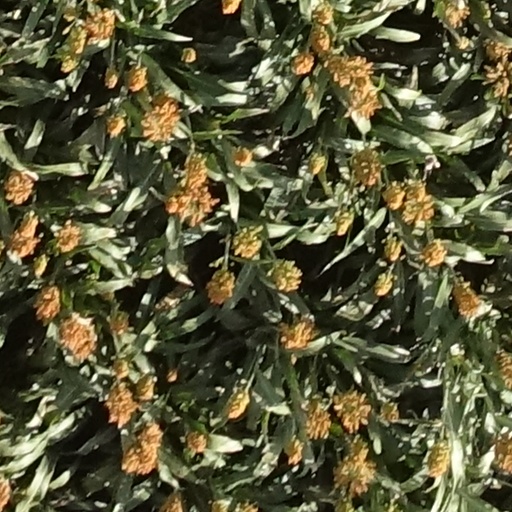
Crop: sorghum